List of Texas Southern Tigers head football coaches

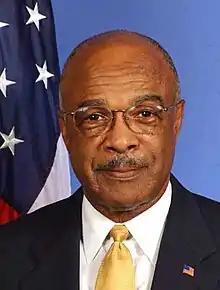
Rod Paige served as the fifth head coach of the Texas Southern Tigers from 1971 to 1975.

The Texas Southern Tigers college football team represents Texas Southern University as a member of the Southwestern Athletic Conference (SWAC). The Tigers competes as part of the NCAA Division I Football Championship Subdivision. The program has had 16 head coaches and one interim head coach, since it began play during the 1947 season. Since January 2024, Cris Dishman has served as head coach at Texas Southern.